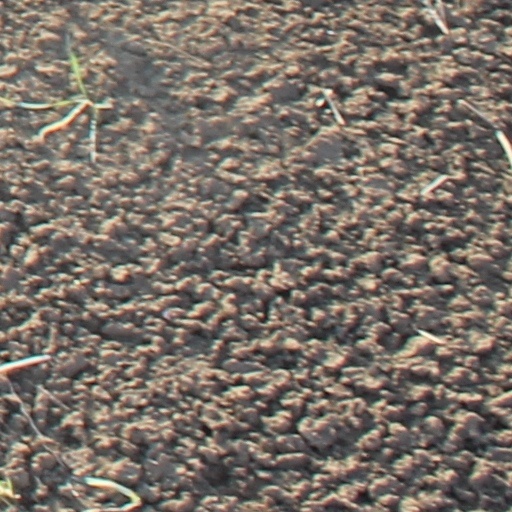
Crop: wheat